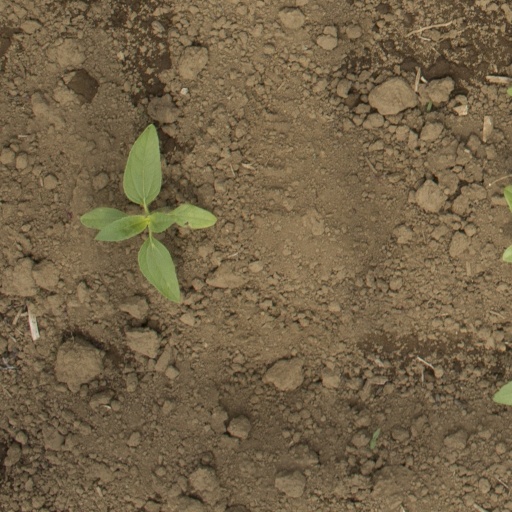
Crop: Jerusalem artichoke